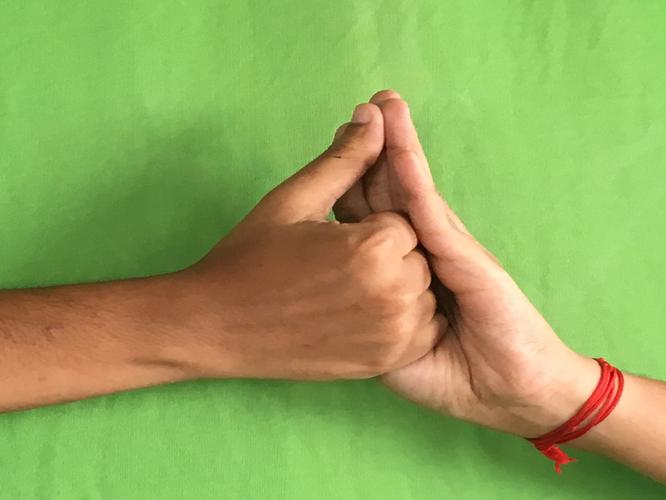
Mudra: Shanka
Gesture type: double_hand